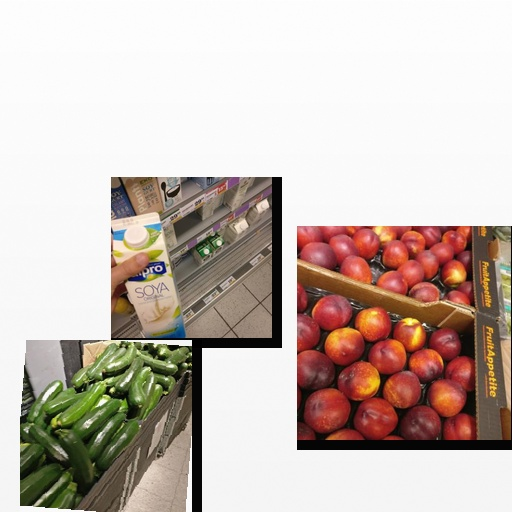
Food items: zucchini, soy_milk, nectarine